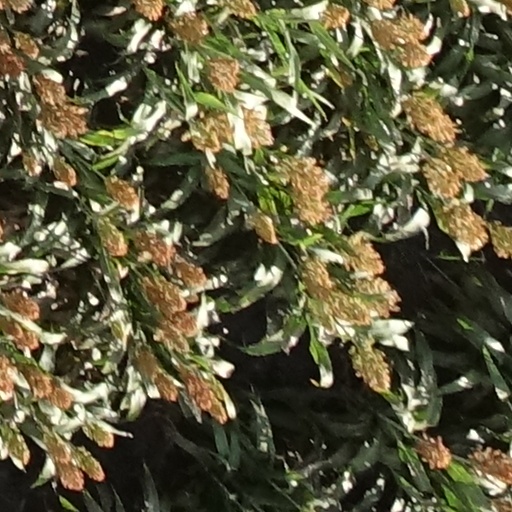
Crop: sorghum